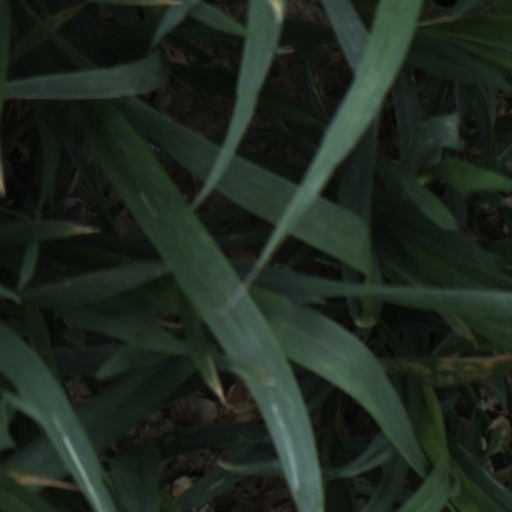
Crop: wheat